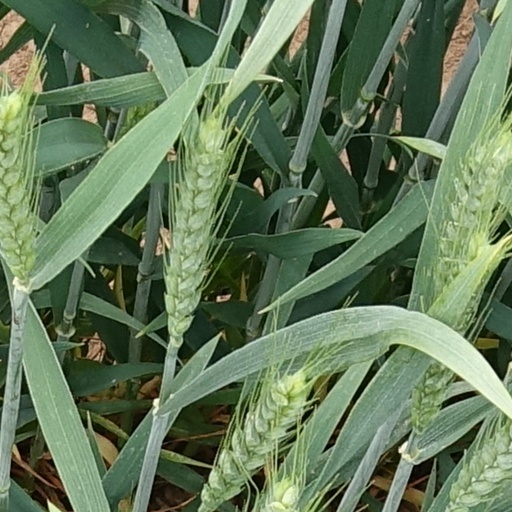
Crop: wheat